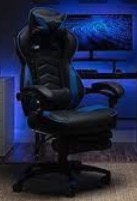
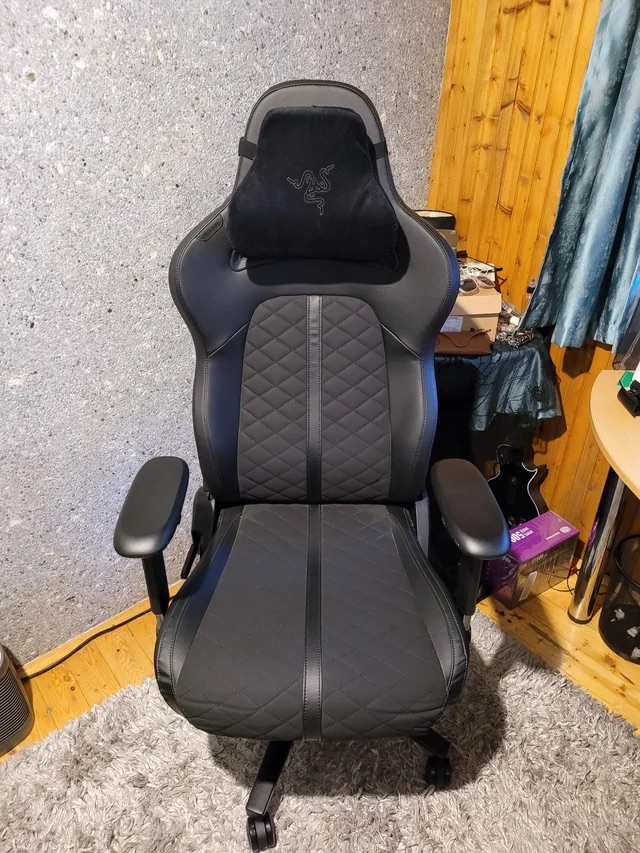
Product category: items_chair
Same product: no